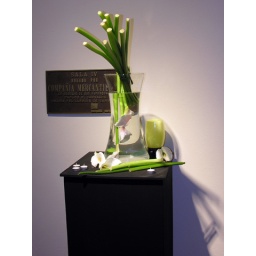
Unique glass, candle, flower and tropical fish arrangements by Thomas Corella.